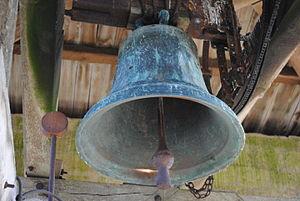
La cloche de l'Église.
Néré est une commune du Sud-Ouest de la France située dans le département de la Charente-Maritime.